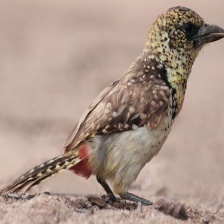
Species: D-ARNAUDS BARBET
Scientific name: TRACHYPHONUS DARNAUDII